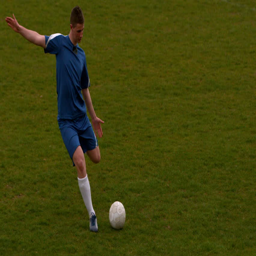
football player in blue kicking the ball on pitch in slow motion